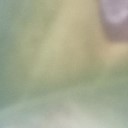
Label: Leaf_rust